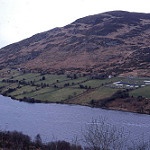
Label: mountain